Vitalic

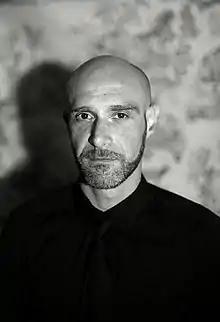
Vitalic, 2013

Pascal Arbez-Nicolas (born 18 May 1976), better known by his stage name Vitalic, is a French electronic music producer.